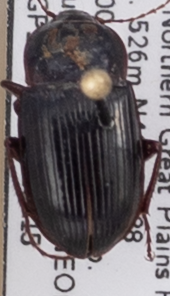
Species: Amara obesa
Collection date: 2021-06-15
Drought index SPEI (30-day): -0.88
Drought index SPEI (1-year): -2.09
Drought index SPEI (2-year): -1.01